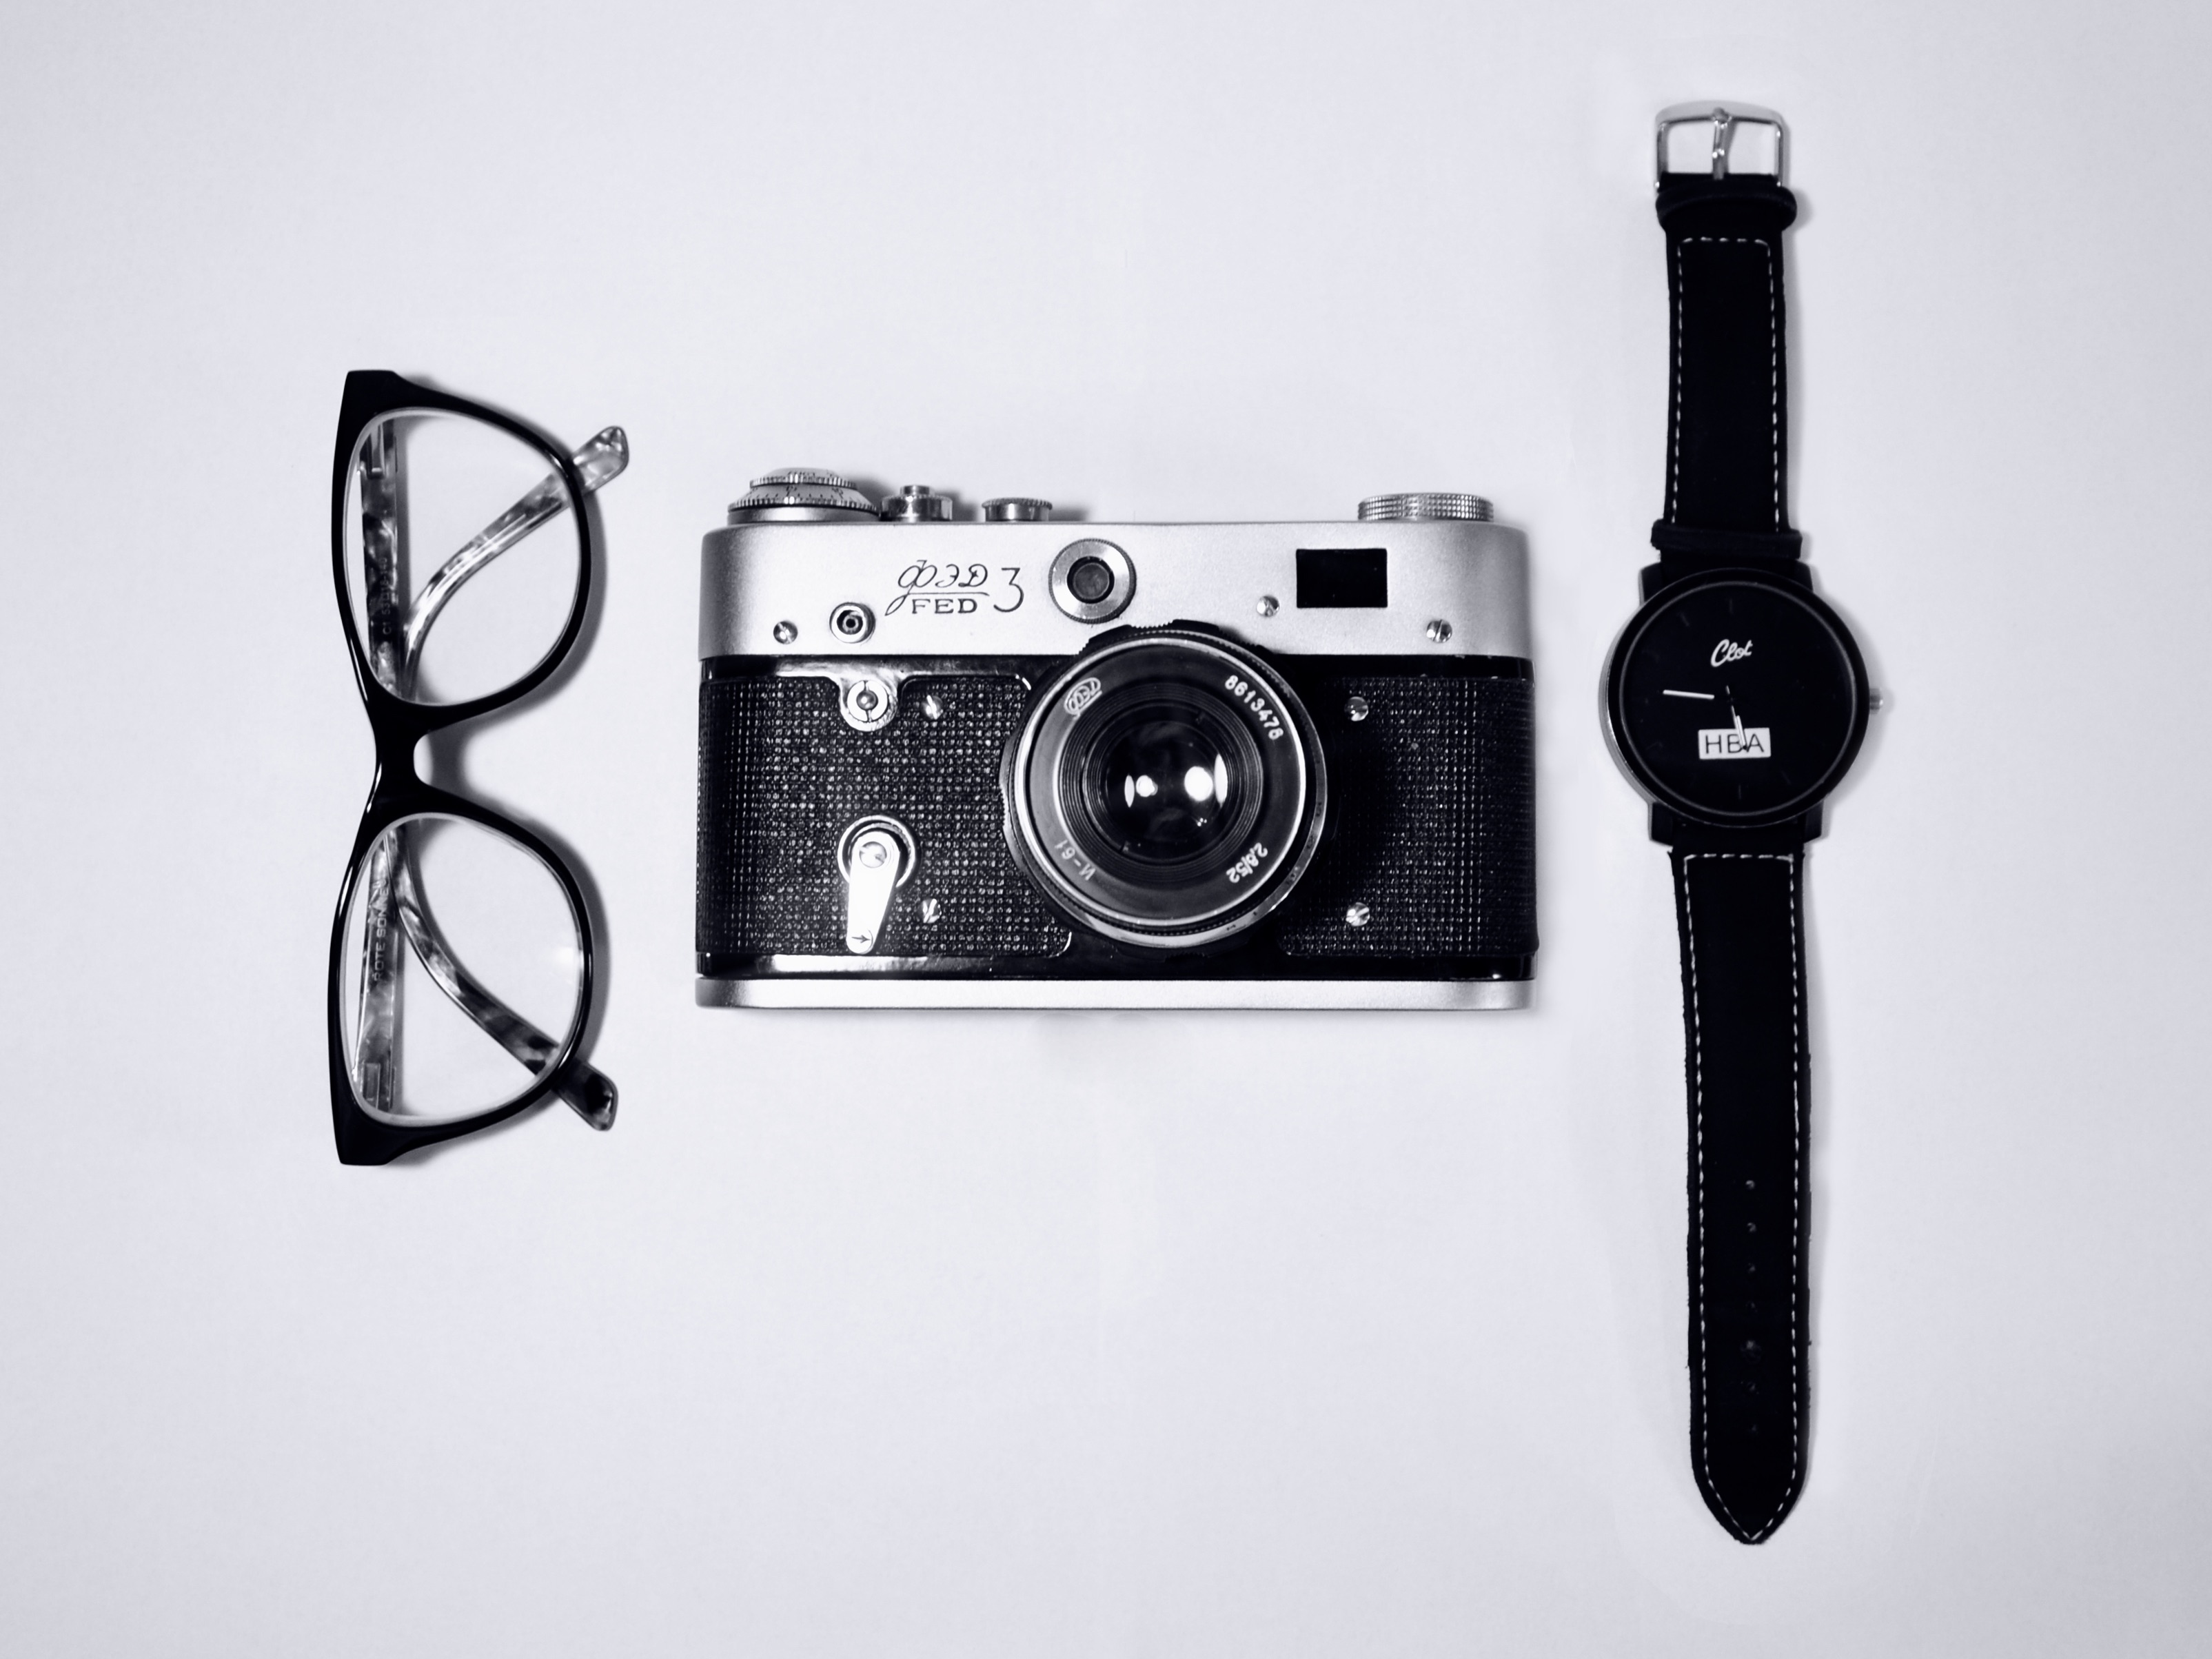
watch, camera, retro, glass, black, product, font, digital camera, electronics, camera lens, cameras optics